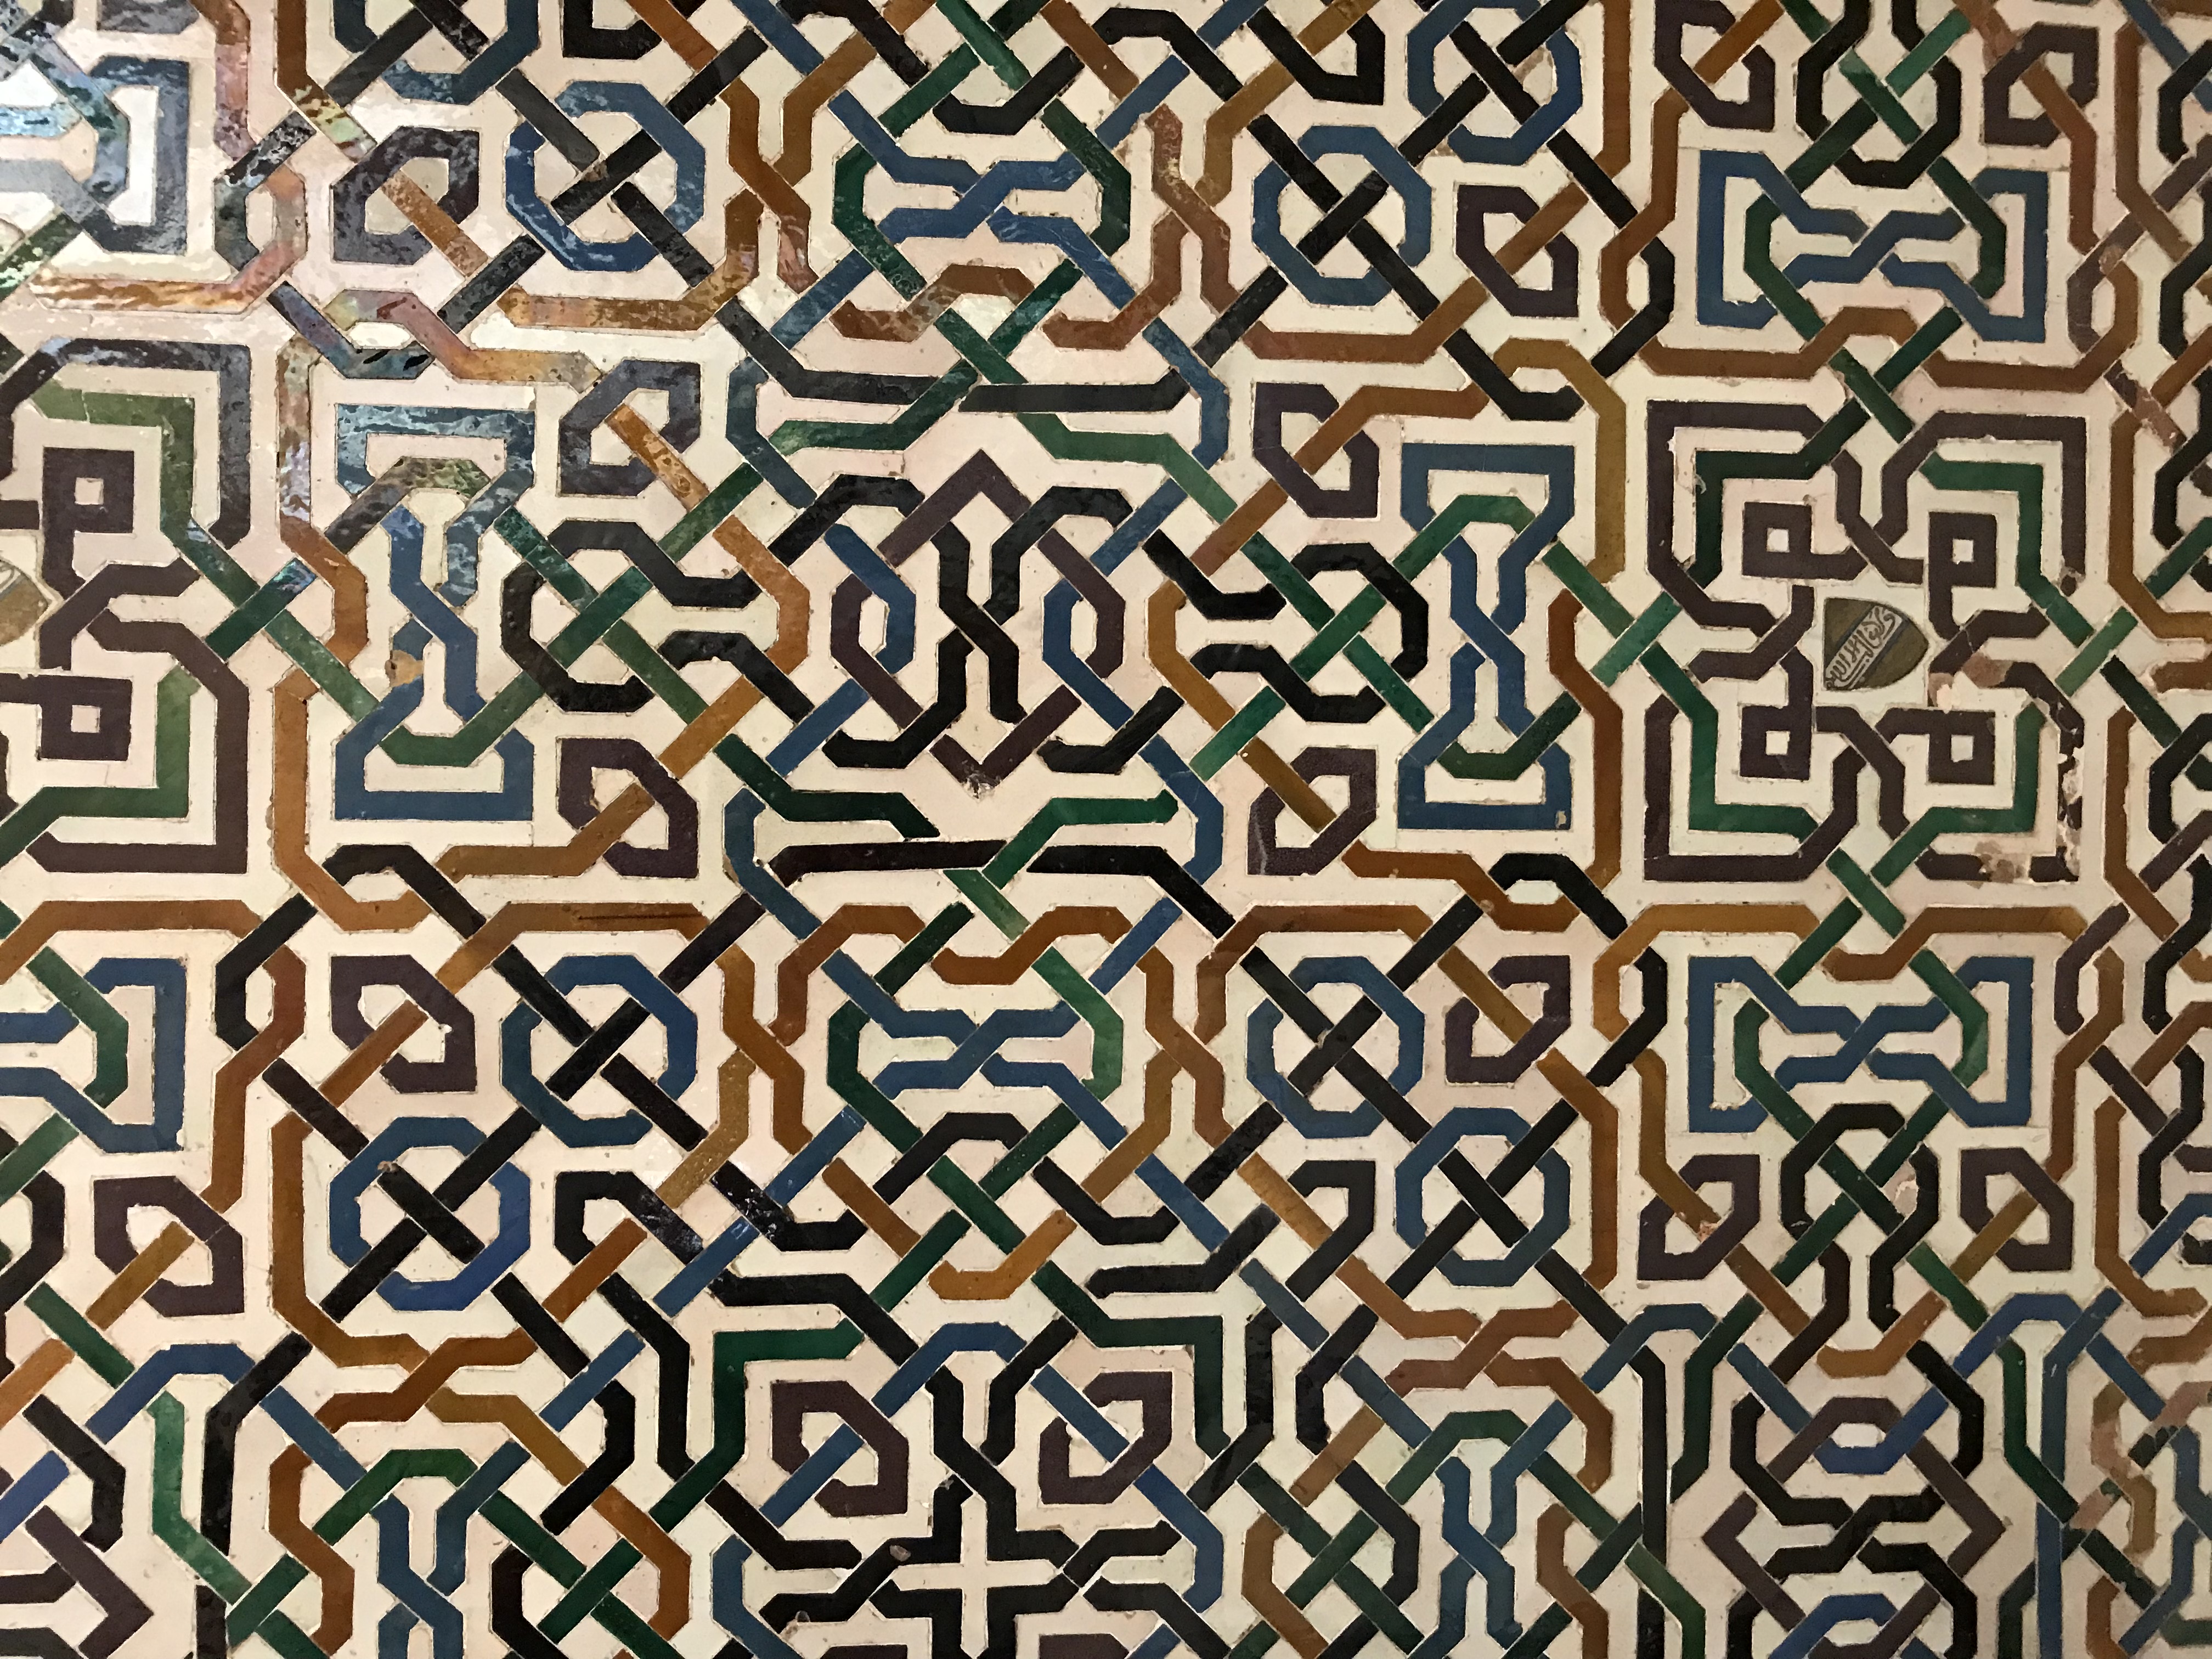
texture, patterns, brown, green, yellow, pattern, orange, line, Colorfulness, teal, turquoise, aqua, beige, parallel, visual arts, design, motif, symmetry, wrapping paper, square